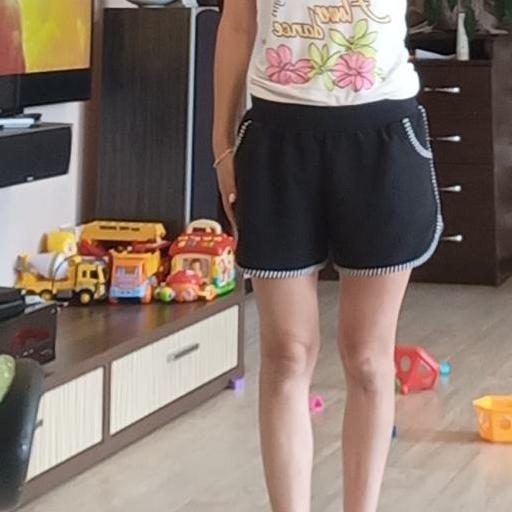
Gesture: no_gesture